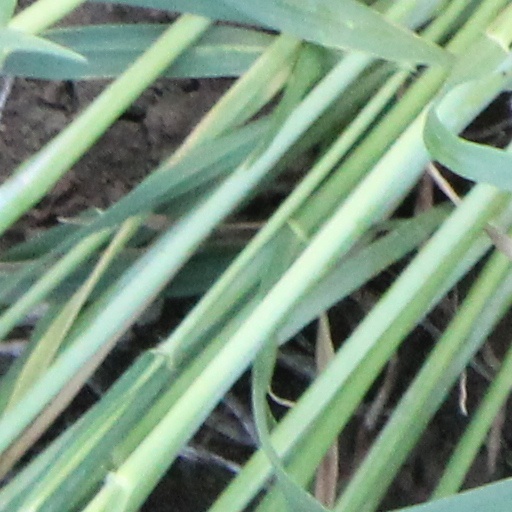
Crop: wheat